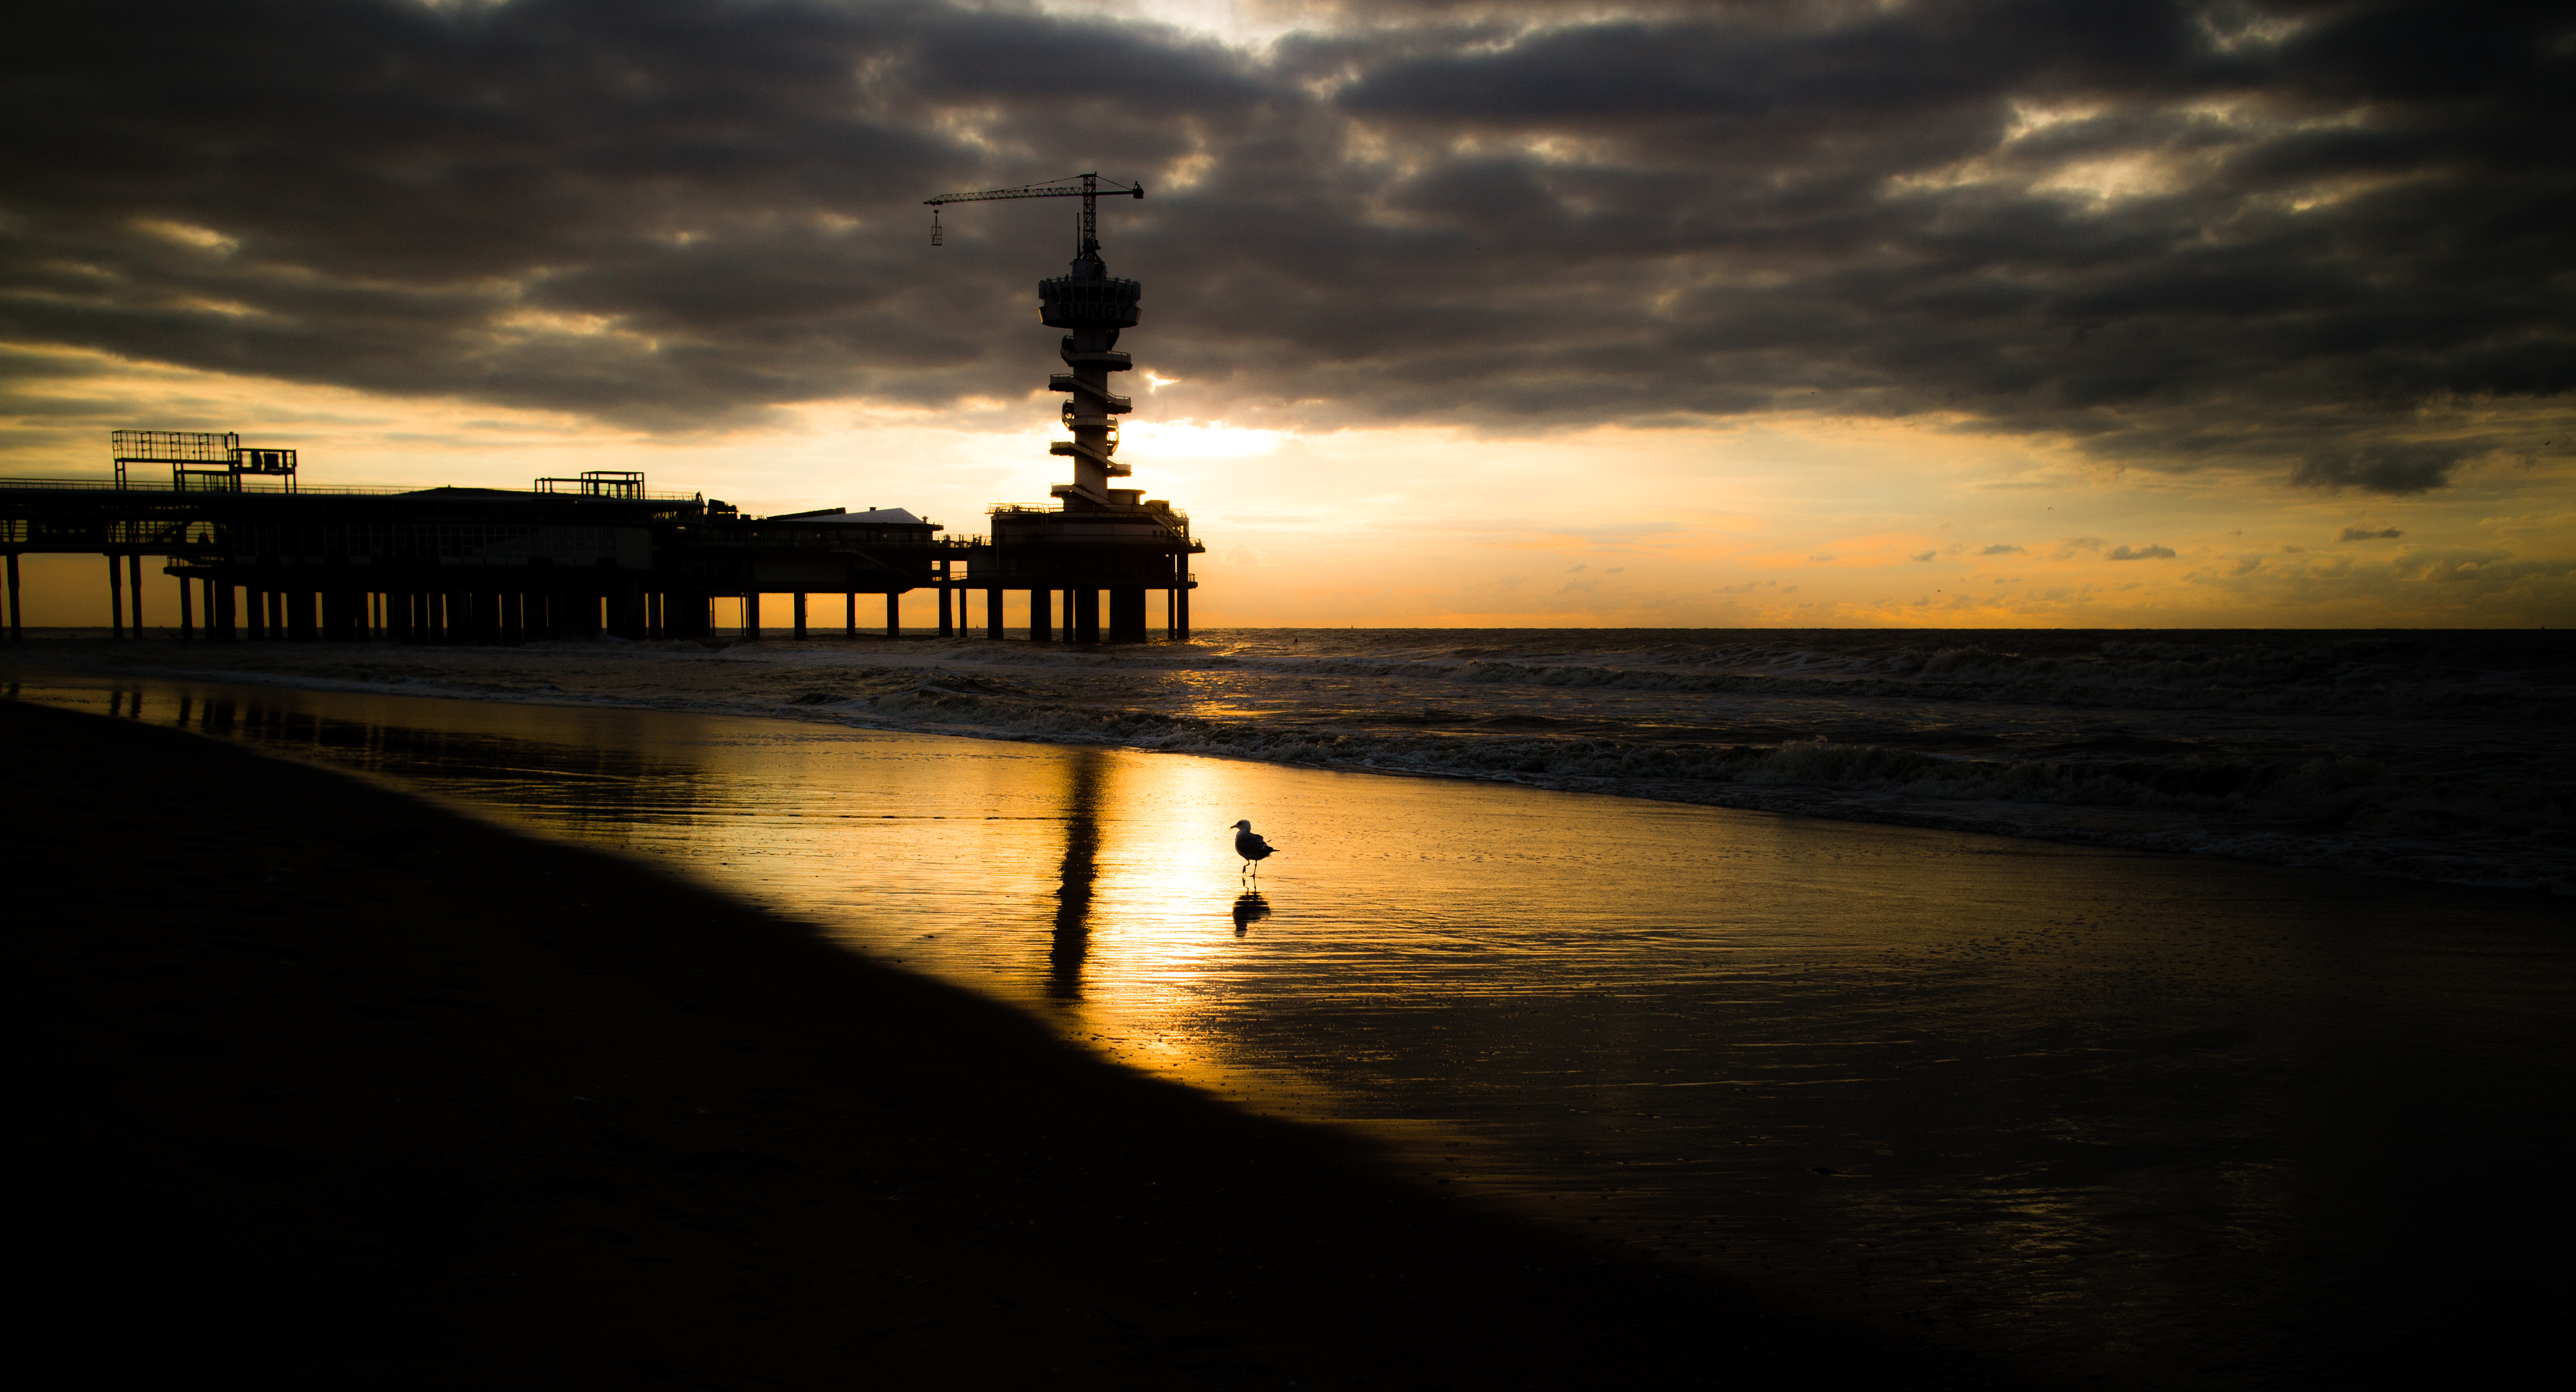
beach, sea, coast, ocean, horizon, light, cloud, sky, sun, sunrise, sunset, night, sunlight, morning, wave, dawn, pier, seagull, dusk, walk, evening, reflection, tower, canon, darkness, north, holland, den, nederland, hague, haag, zuid, eosm, strand, scheveningen, netherlands, paysbas, plage, haye, 22mm